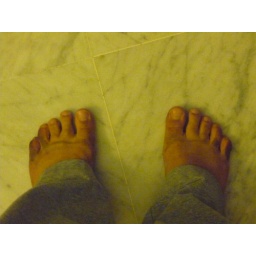
Dirty feet after walking in the rain in black shoes